Taiwanese bamboo weaving

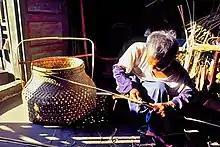
Bamboo weaving in Taiwan

Taiwan is situated between the temperate zone and the subtropical zone. Such a climate propels the growth of both individual disperse temperate bamboo and connected subtropical bamboo jungles. As a result, the native Taiwanese have a close relationship with the bamboos here: bamboo shoots, which are what they eat, come out of bamboos; so does the bamboo hat, bamboo shoes, bamboo chair, bamboo house, etc., all of which are closely connected with their livelihood; as for the tools used in daily labor, most of them are bamboo products, such as fishing gears, farm tools, hunting instrument, and so on. During the period when Taiwan was invaded, the bamboo culture in Taiwan was deepened by the Japanese bamboo culture. So a unique and profound bamboo culture was formed in Taiwan, and the knitting skills were improved to a certain extent. Therefore, Taiwan has become famous for its bamboo weaving crafts all over the world out of its wholesome tradition and profound local features.